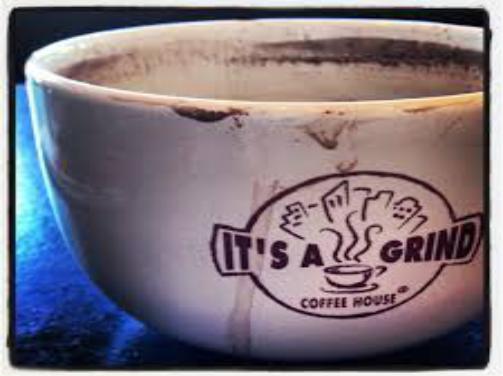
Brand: It's a Grind Coffee House
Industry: Food